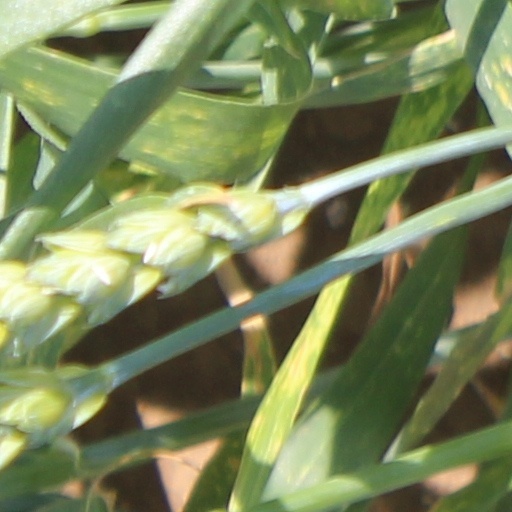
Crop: wheat